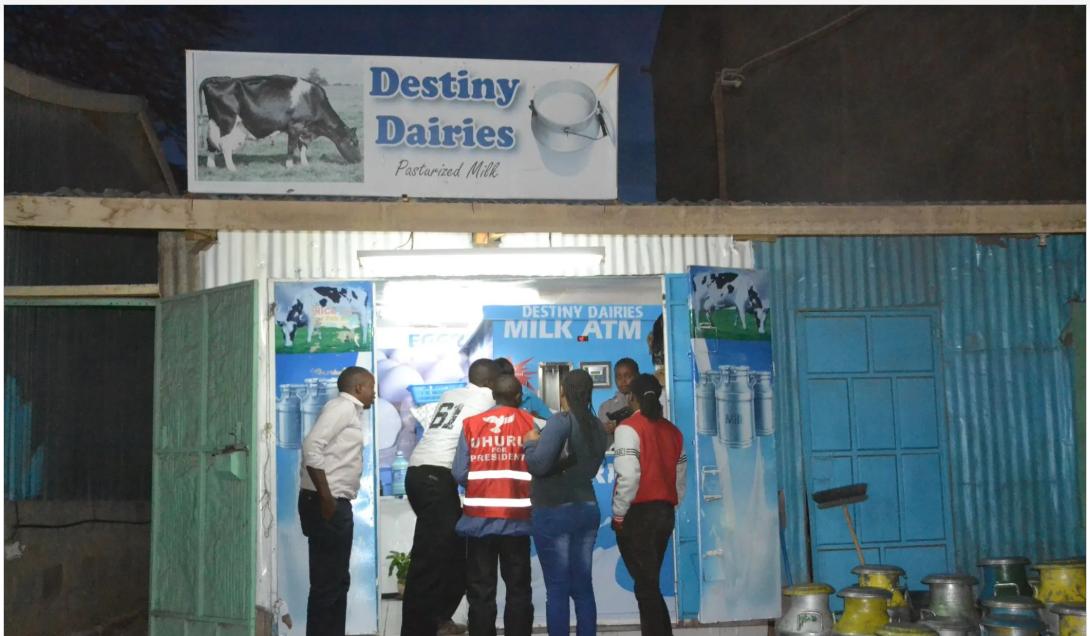
Katika picha hii naona kuna jumba moja ambayo imeandikwa [cs]Destiny Dailies[cs],na hapo naona kuna watu ambao wamepanga [cs]laini[cs] na hii jumba unaonekana ni jumba ambapo maziwa huuzwa.